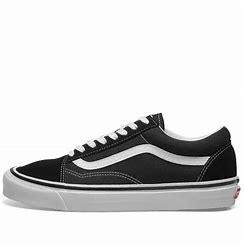
Brand: Vans
Model: UA Old Skool 36 DX